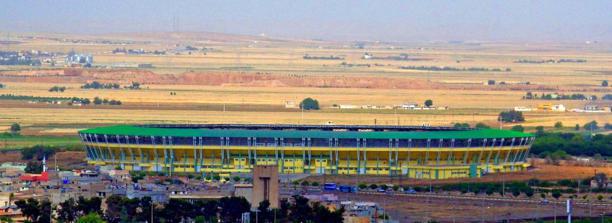
Building: Şanlıurfa 11 Nisan Stadium
Country: Turkey
Year built: 2009
Stadium in Şanlıurfa, Turkey Şanlıurfa 11 Nisan Stadyumu GAP Stadium Full name Şanlıurfa Güneydoğu Anadolu Projesi Stadyumu Former names GAP Arena (2009–17) Location Şanlıurfa , Turkey Coordinates 37°08′52″N 38°48′24″E / 37.14778°N 38.80667°E / 37.14778; 38.80667 Owner GSGM Capacity 28,965 Record attendance 28,865 (11 June 2023, Şanlıurfaspor - 24 Erzincanspor ) Field size 105 x 68 m Surface Grass Construction Built 1992–2009 Opened 13 December 2009 Construction cost 42 million TL Architect A&Z Aksu General contractor Bozoglu construction company Tenants Şanlıurfaspor Şanlıurfa 11 Nisan Stadium is a multi-purpose stadium in Şanlıurfa , Turkey . It is the home stadium of Şanlıurfaspor . The stadium holds  28,965 spectators and was opened in 2009. Events The FIM FreeStyle Motocross World Championship : Over 15–16 May 2010, the international NIGHT of the JUMPs series is making a tour stop in the GAP Stadium in Şanlıurfa, Turkey. Turkey's EURO 2016 Bid : It was one of the 3 candidate reserve stadiums of Turkey's losing bid for EURO 2016. 2009–2010 Ziraat Turkish Cup Final : Trabzonspor vs Fenerbahçe Ziraat Turkish Cup Final was played in the Şanlıurfa GAP Stadium on 5 May 2010. Trabzonspor won this game 3–1. 2023 Turkish Super Cup References